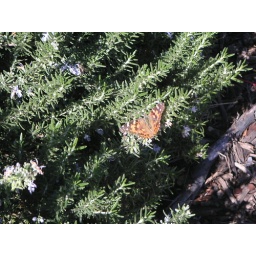
Butterfly on my rosemary plant. I was watering all my plants in the garden and saw these butterflies on my rosemary.